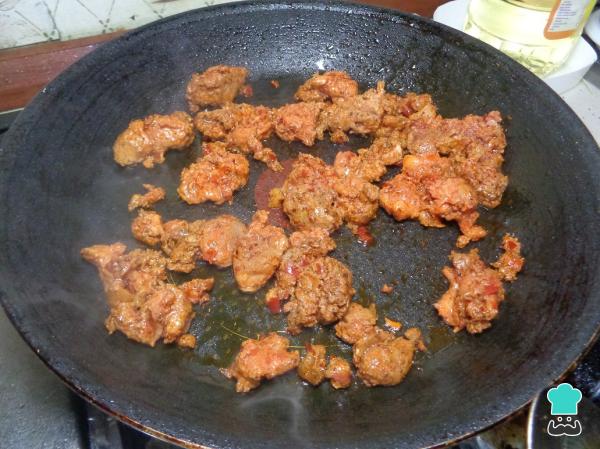
Vamos a comenzar la preparación colocando la longaniza sobre una sartén caliente. Dejamos que se fría durante aproximadamente 6 minutos, o hasta que observemos que está parcialmente dorada.